Sky position (RA, Dec in degrees): 226.147, 7.219
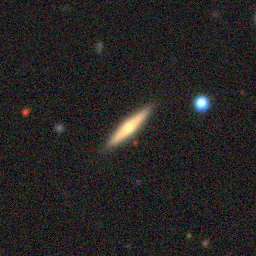
Galaxy morphology: Edge-on Galaxies with Bulge